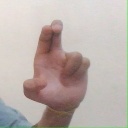
अक्षर: आ